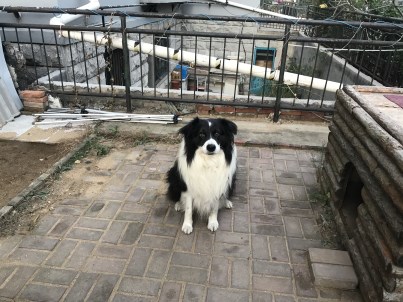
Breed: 2594-n000109-Border_collie